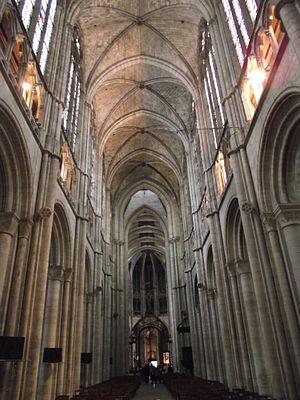
Cathédrale Notre-Dame d'Évreux, XIII-XV siècle